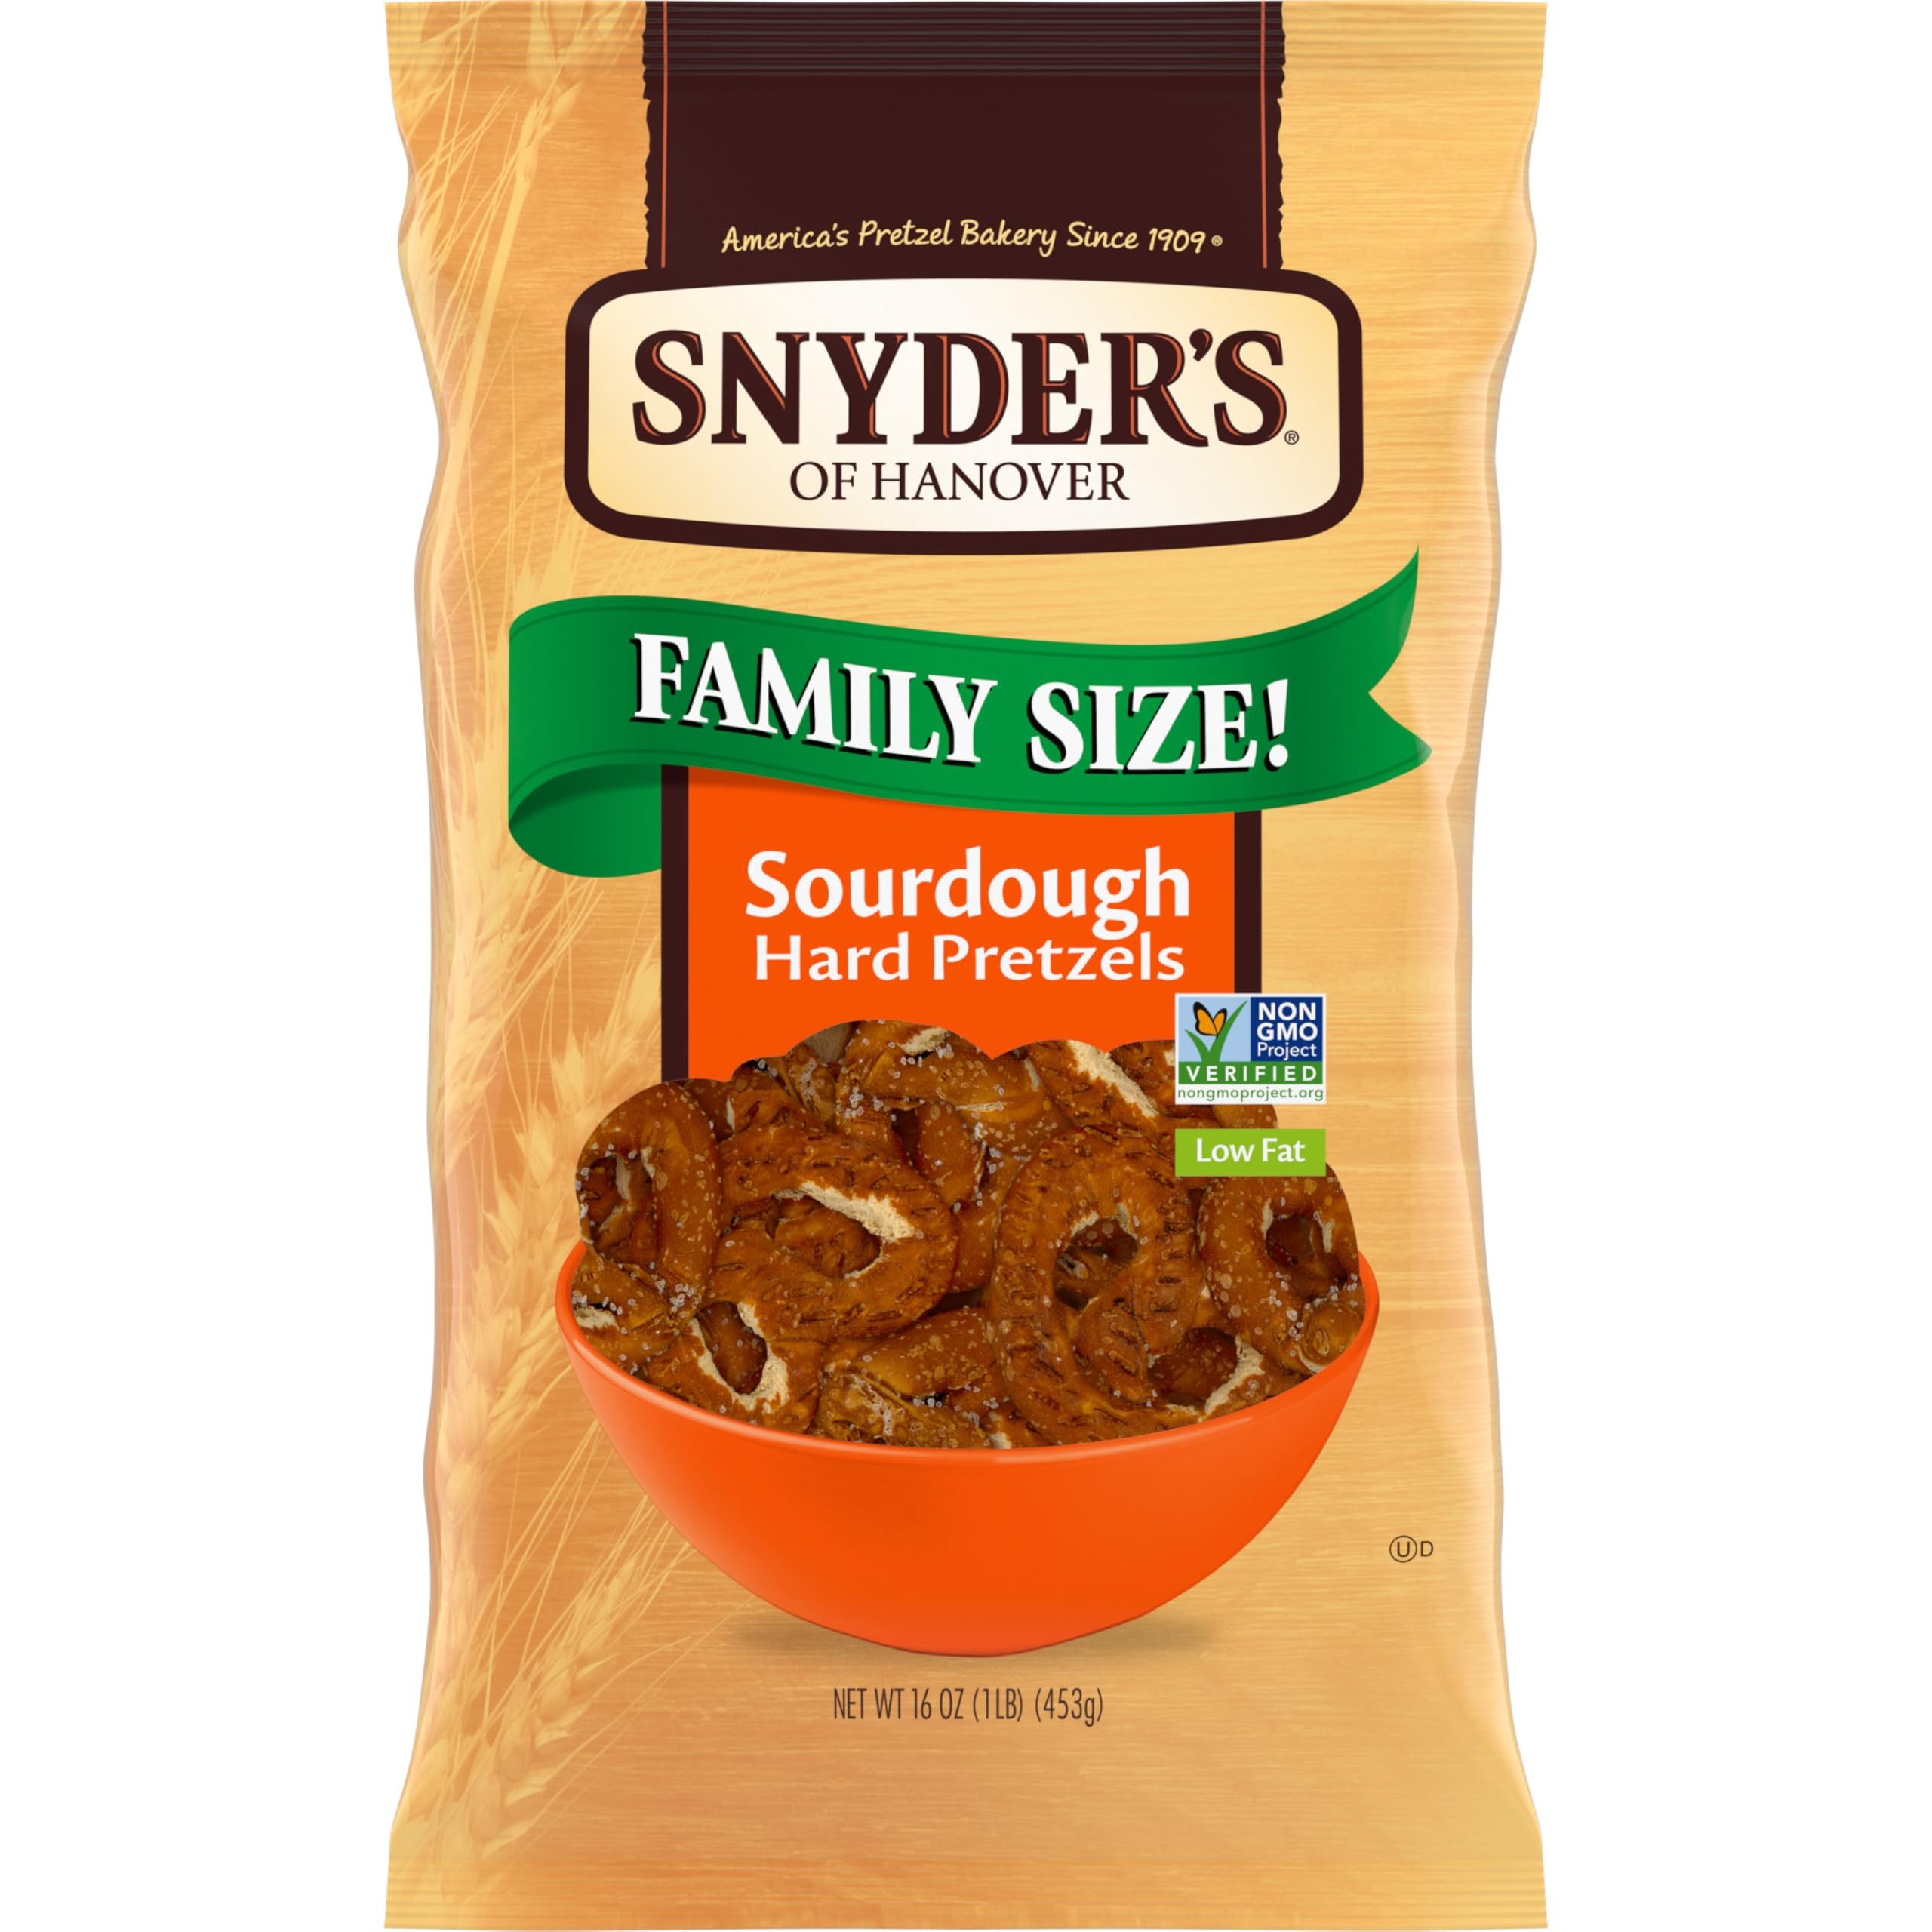
Item Name: Snyder's of Hanover Pretzels, Sourdough Hard Pretzels, Family Size 16 Oz Bag
Bullet Point 1: Snyder's of hanover sourdough hard pretzels: all the flavor of genuine, aged sourdough in a crunchy, traditional pretzel shape
Bullet Point 2: School snack: our pretzels are non-GMO project verified and made in a facility that doesn't process peanuts
Bullet Point 3: At home or on the go: Snyder's of hanover sourdough hard pretzels are a perfect snack at home or on the go, and as a complement to soups and salads
Bullet Point 4: Fat-free snack: this fat-free snack pairs perfectly with hummus, cheese spreads and dips
Bullet Point 5: Family size bag: the 16-ounce family size bag of Snyder's sourdough pretzels is perfect for sharing with family and friends
Bullet Point 6: Deliciously convenient: start crunching on Snyder's of hanover sourdough hard pretzels
Value: 16.0
Unit: Ounce

Price: 4.89